The Ambassador (1960 film)

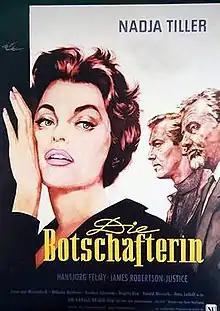
Theatrical film poster

The Ambassador is a 1960 West German drama film directed by Harald Braun and starring Nadja Tiller, Hansjörg Felmy and James Robertson Justice.